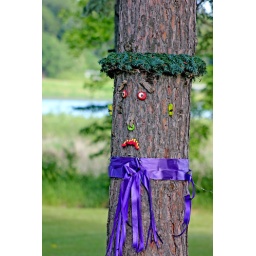
I passed this silly looking tree today as I was walking around the lake!